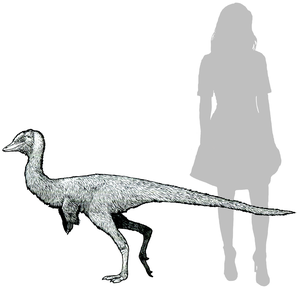
La formation de Bayin-Gobi, est une formation géologique qui affleure dans la région autonome de Mongolie-Intérieure en Chine.
Bannykus est un genre éteint de dinosaures théropodes alvarezsauriens du Crétacé inférieur, soit il y a environ entre ≃125,0 et ≃113,0 millions d'années. Il a été découvert dans la formation géologique de Bayin-Gobi dans la région autonome de Mongolie-Intérieure en Chine.